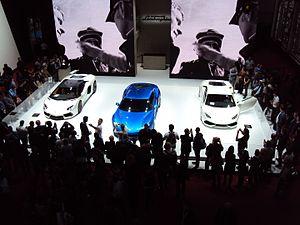
De gauche à droite